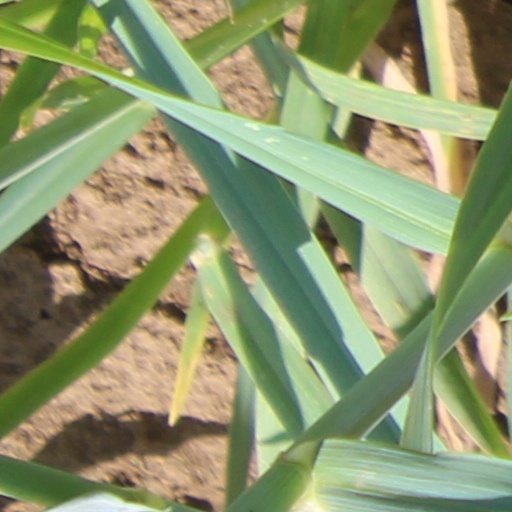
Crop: wheat